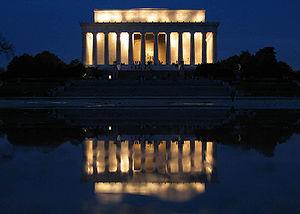
L'urbanisme aux États-Unis est caractérisé par une très grande importance des banlieues résidentielles, le centre-ville étant souvent délaissé aux populations les plus modestes. Mis à part quelques grandes villes, telles New York, elles ont une densité de population relativement faible, s'étendant sur des aires métropolitaines immenses, le transport interurbain fonctionnant principalement à l'aide de la voiture. On distingue aujourd'hui, sur le territoire américain, quatre grandes régions urbaines : l'aire urbaine du nord-est, la côte californienne de San Francisco à San Diego, la région des Grands Lacs et le sud de Dallas à Miami. L'essor urbain touche aujourd'hui les métropoles de la Sun Belt, dont la population augmente rapidement. Depuis les années 1980, l'urbanisme néo-traditionnel tente de populariser une approche urbanistique moins focalisée sur la voiture.